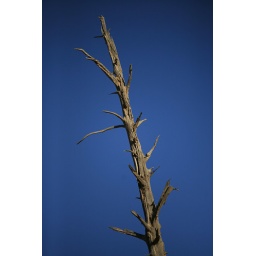
Sadly the drought is affecting much of this region but thought this made an interesting shot against the clear blue sky.